The Blackcoat's Daughter

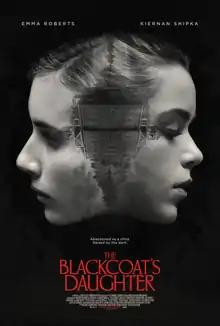
Theatrical release poster

The Blackcoat's Daughter (also known as February) is a 2015 supernatural psychological horror film written and directed by Osgood Perkins in his feature-length directorial debut. The film stars Emma Roberts, Kiernan Shipka, Lucy Boynton, Lauren Holly, and James Remar.